Hanseatic League

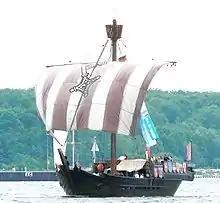
Ubena von Bremen, a replica of the Bremen cog

The League used a variety of vessel types for shipping across the seas and navigating rivers. The most emblematic type was the cog. Expressing diversity in construction, it was depicted on Hanseatic seals and coats of arms. By the end of the Middle Ages, the cog was replaced by types like the hulk, which later gave way to larger carvel ships.